Arthur Charles (judge)

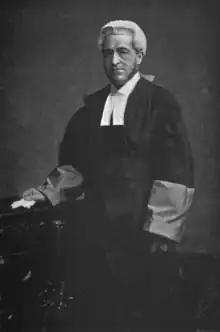
In "The Sketch", 13 May 1896

Sir Arthur Charles (23 January 1839 – 20 November 1921) was a British lawyer and High Court judge. A distinguished ecclesiastical lawyer, Charles is today best remembered for presiding over the first trial of Oscar Wilde for gross indecency.